Minoan art

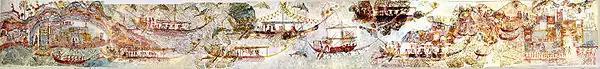
"Ship Procession" fresco, from Akrotiri

What is called landscape painting is found in both frescos and on painted pots, and sometimes in other media, but most of the time this consists of plants shown fringing a scene, or dotted around within it. There is a particular visual convention where the surroundings of the main subject are laid out as though seen from above, though individual specimens are shown in profile. This accounts for the rocks being shown all round a scene, with flowers apparently growing down from the top. The seascapes surrounding some scenes of fish and of boats, and in the "Ship Procession" miniature fresco from Akrotiri, land with a settlement as well, give a wider landscape than is usual, and a more conventional arrangement of the view.